Complexe sportif Claude-Robillard

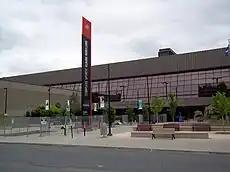

The, abbreviated CSCR and often referred as "Centre Claude-Robillard", is a multi-purpose sport facility, located in Montreal, Quebec, Canada, in the borough of Ahuntsic-Cartierville.